The Hitman's Bodyguard

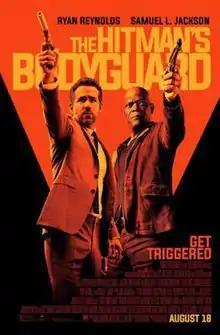
Theatrical release poster

The Hitman's Bodyguard is a 2017 action comedy film directed by Patrick Hughes and written by Tom O'Connor. It stars Ryan Reynolds and Samuel L. Jackson with Gary Oldman and Salma Hayek. In the film, Michael Bryce (Reynolds) must protect Darius Kincaid, an imprisoned hitman (Jackson), who is on his way to testify at the International Criminal Court against a sadistic Eastern European dictator Vladislav Dukhovich (Oldman).